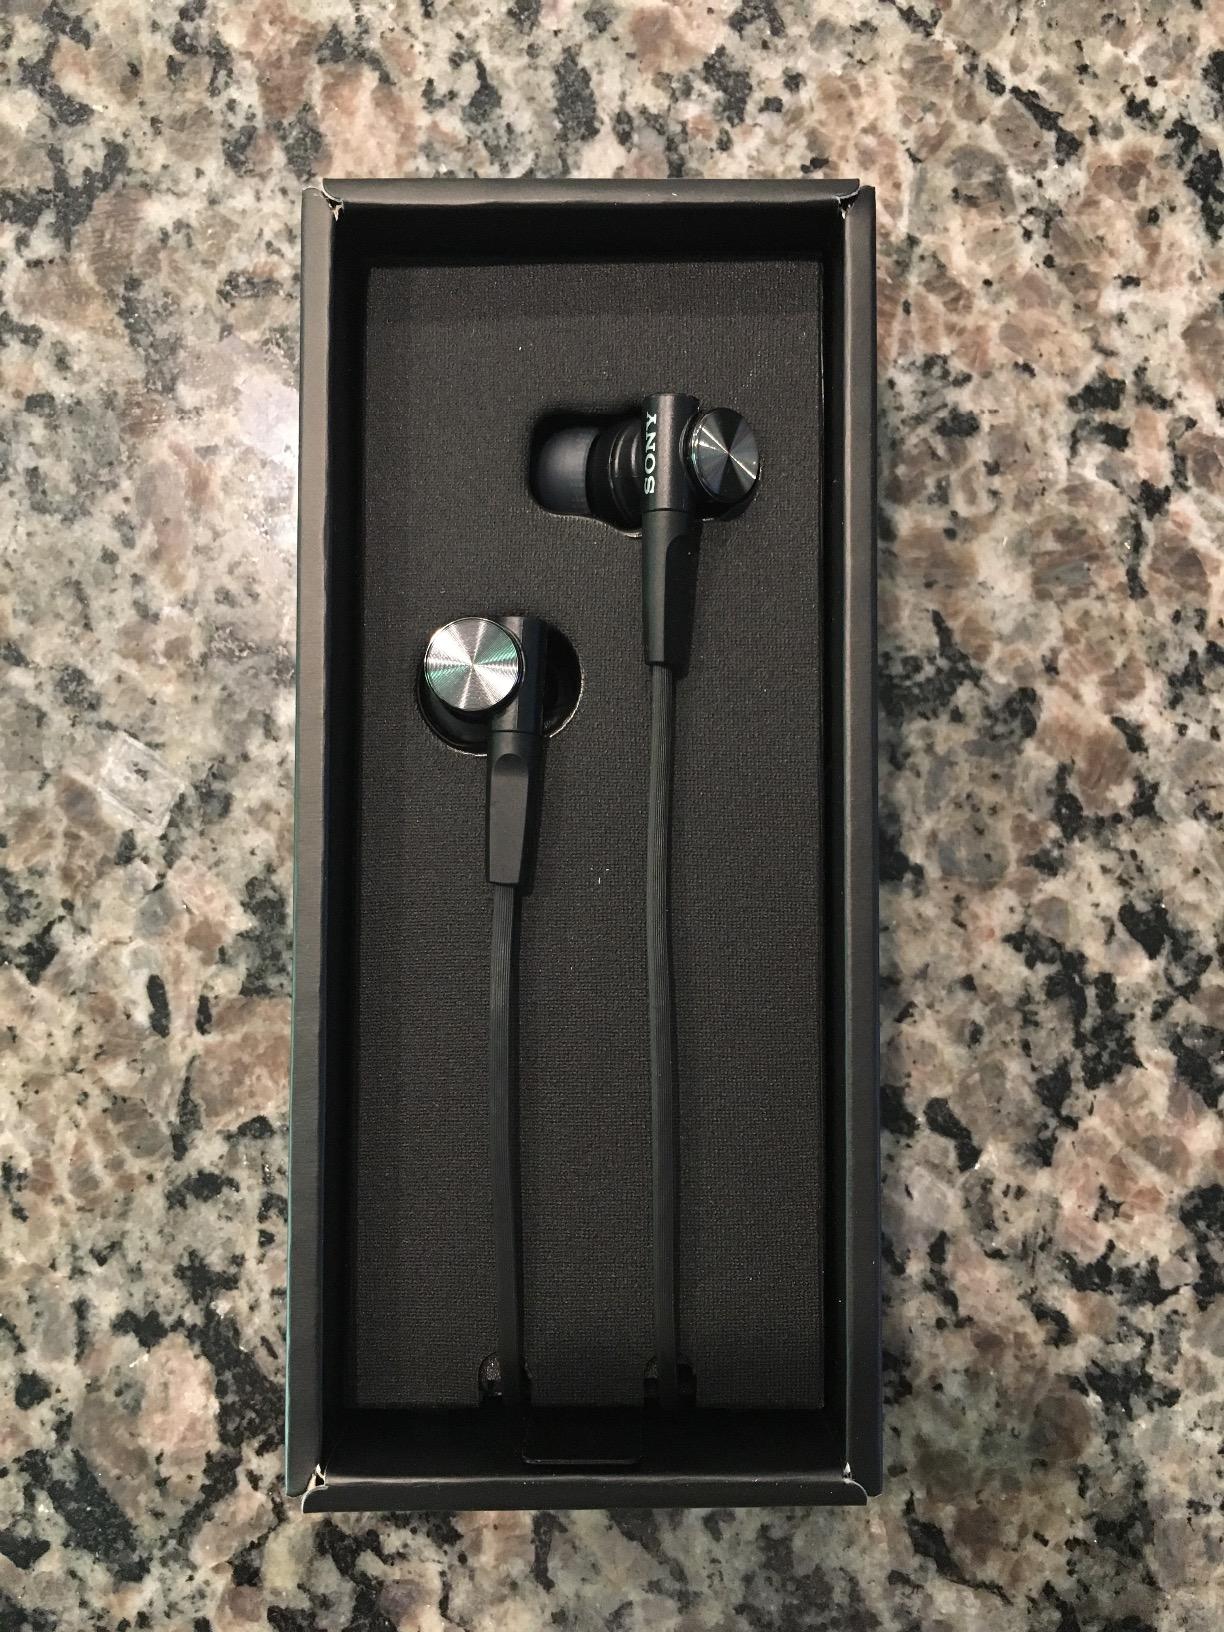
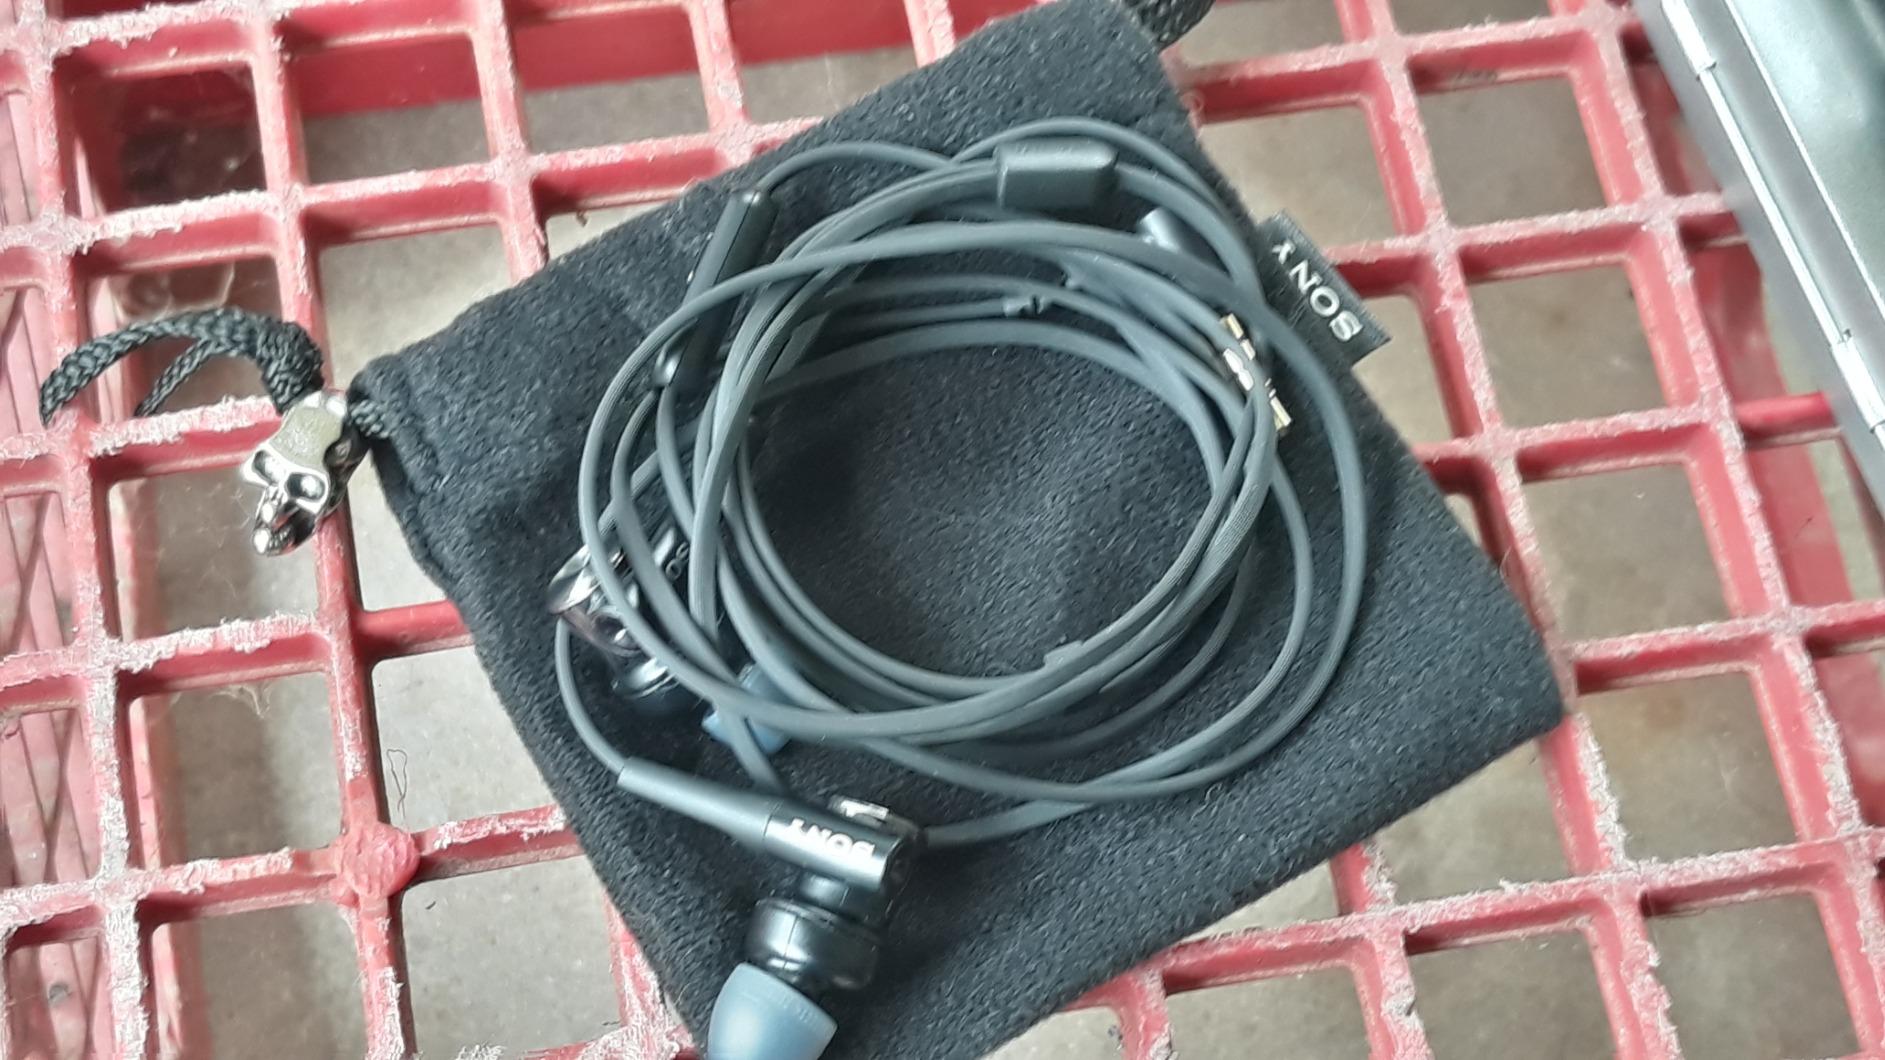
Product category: headphones
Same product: yes